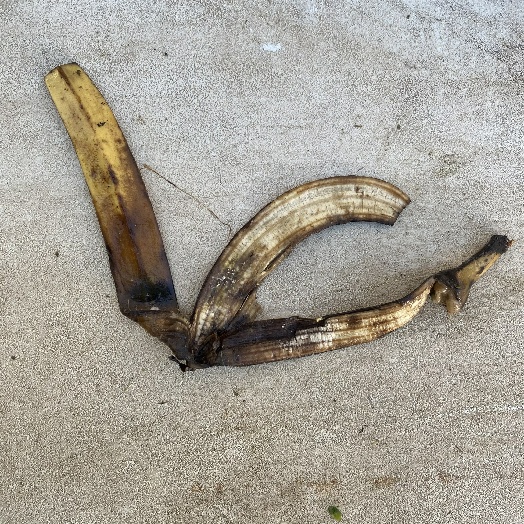
Label: generalcompost